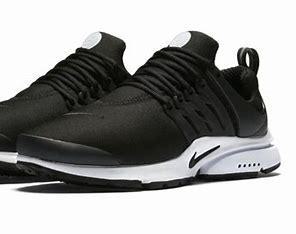
Brand: Nike
Model: Air Presto Essential